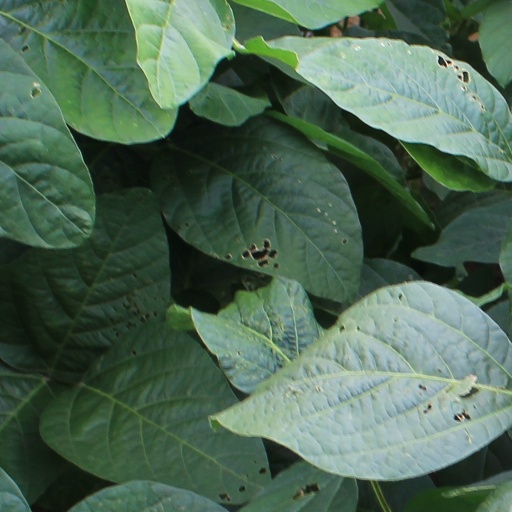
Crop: soybean